Thorpe Acre

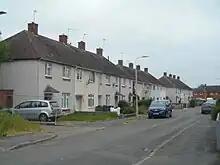
1950s-built Wimpey no-fines houses, Browning Road, Knightthorpe Estate, Thorpe Acre, Loughborough, UK

In recent years, the council estates have suffered from crime problems and antisocial behaviour not unlike such problems experienced on many council estates up and down the United Kingdom.